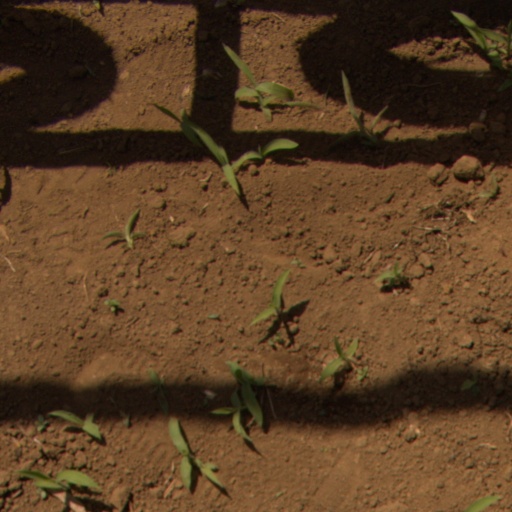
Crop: Jerusalem artichoke